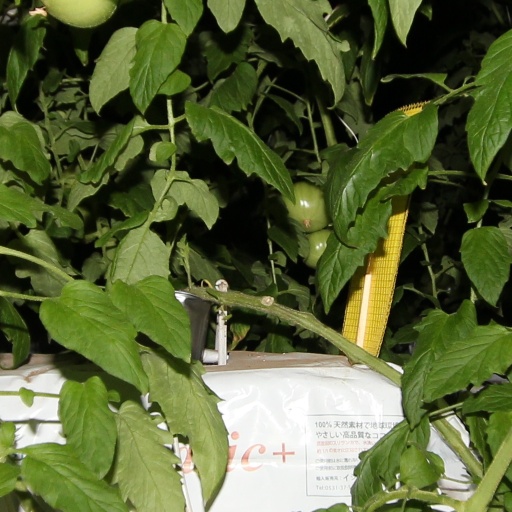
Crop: tomato